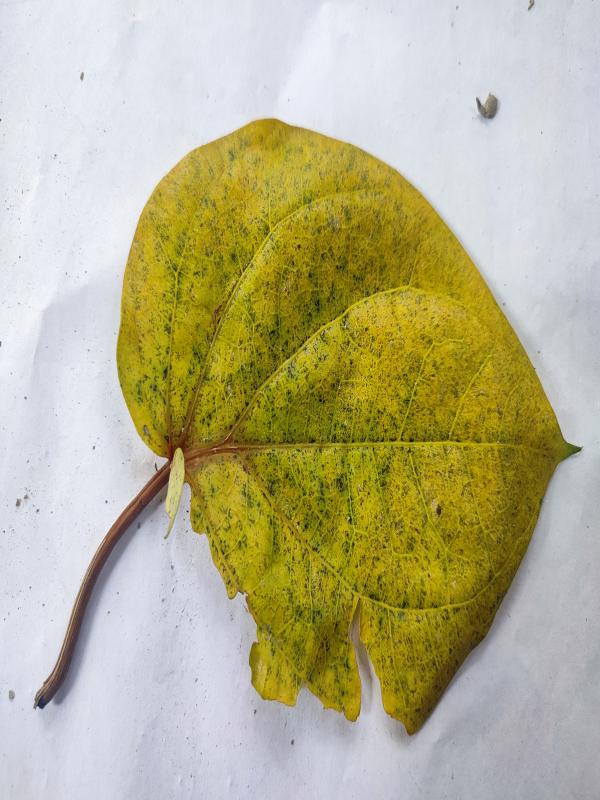
Label: Dried_Leaf